Barry Atwater

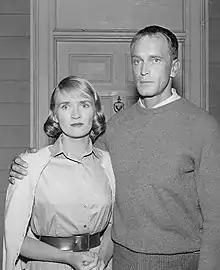
Atwater "(right)" in "The Twilight Zone"

Garrett "Barry" Atwater (May 16, 1918 – May 24, 1978) was an American character actor who appeared frequently on television from the 1950s into the 1970s. He was sometimes credited as G.B. Atwater.